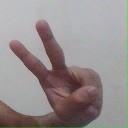
अक्षर: ऐ